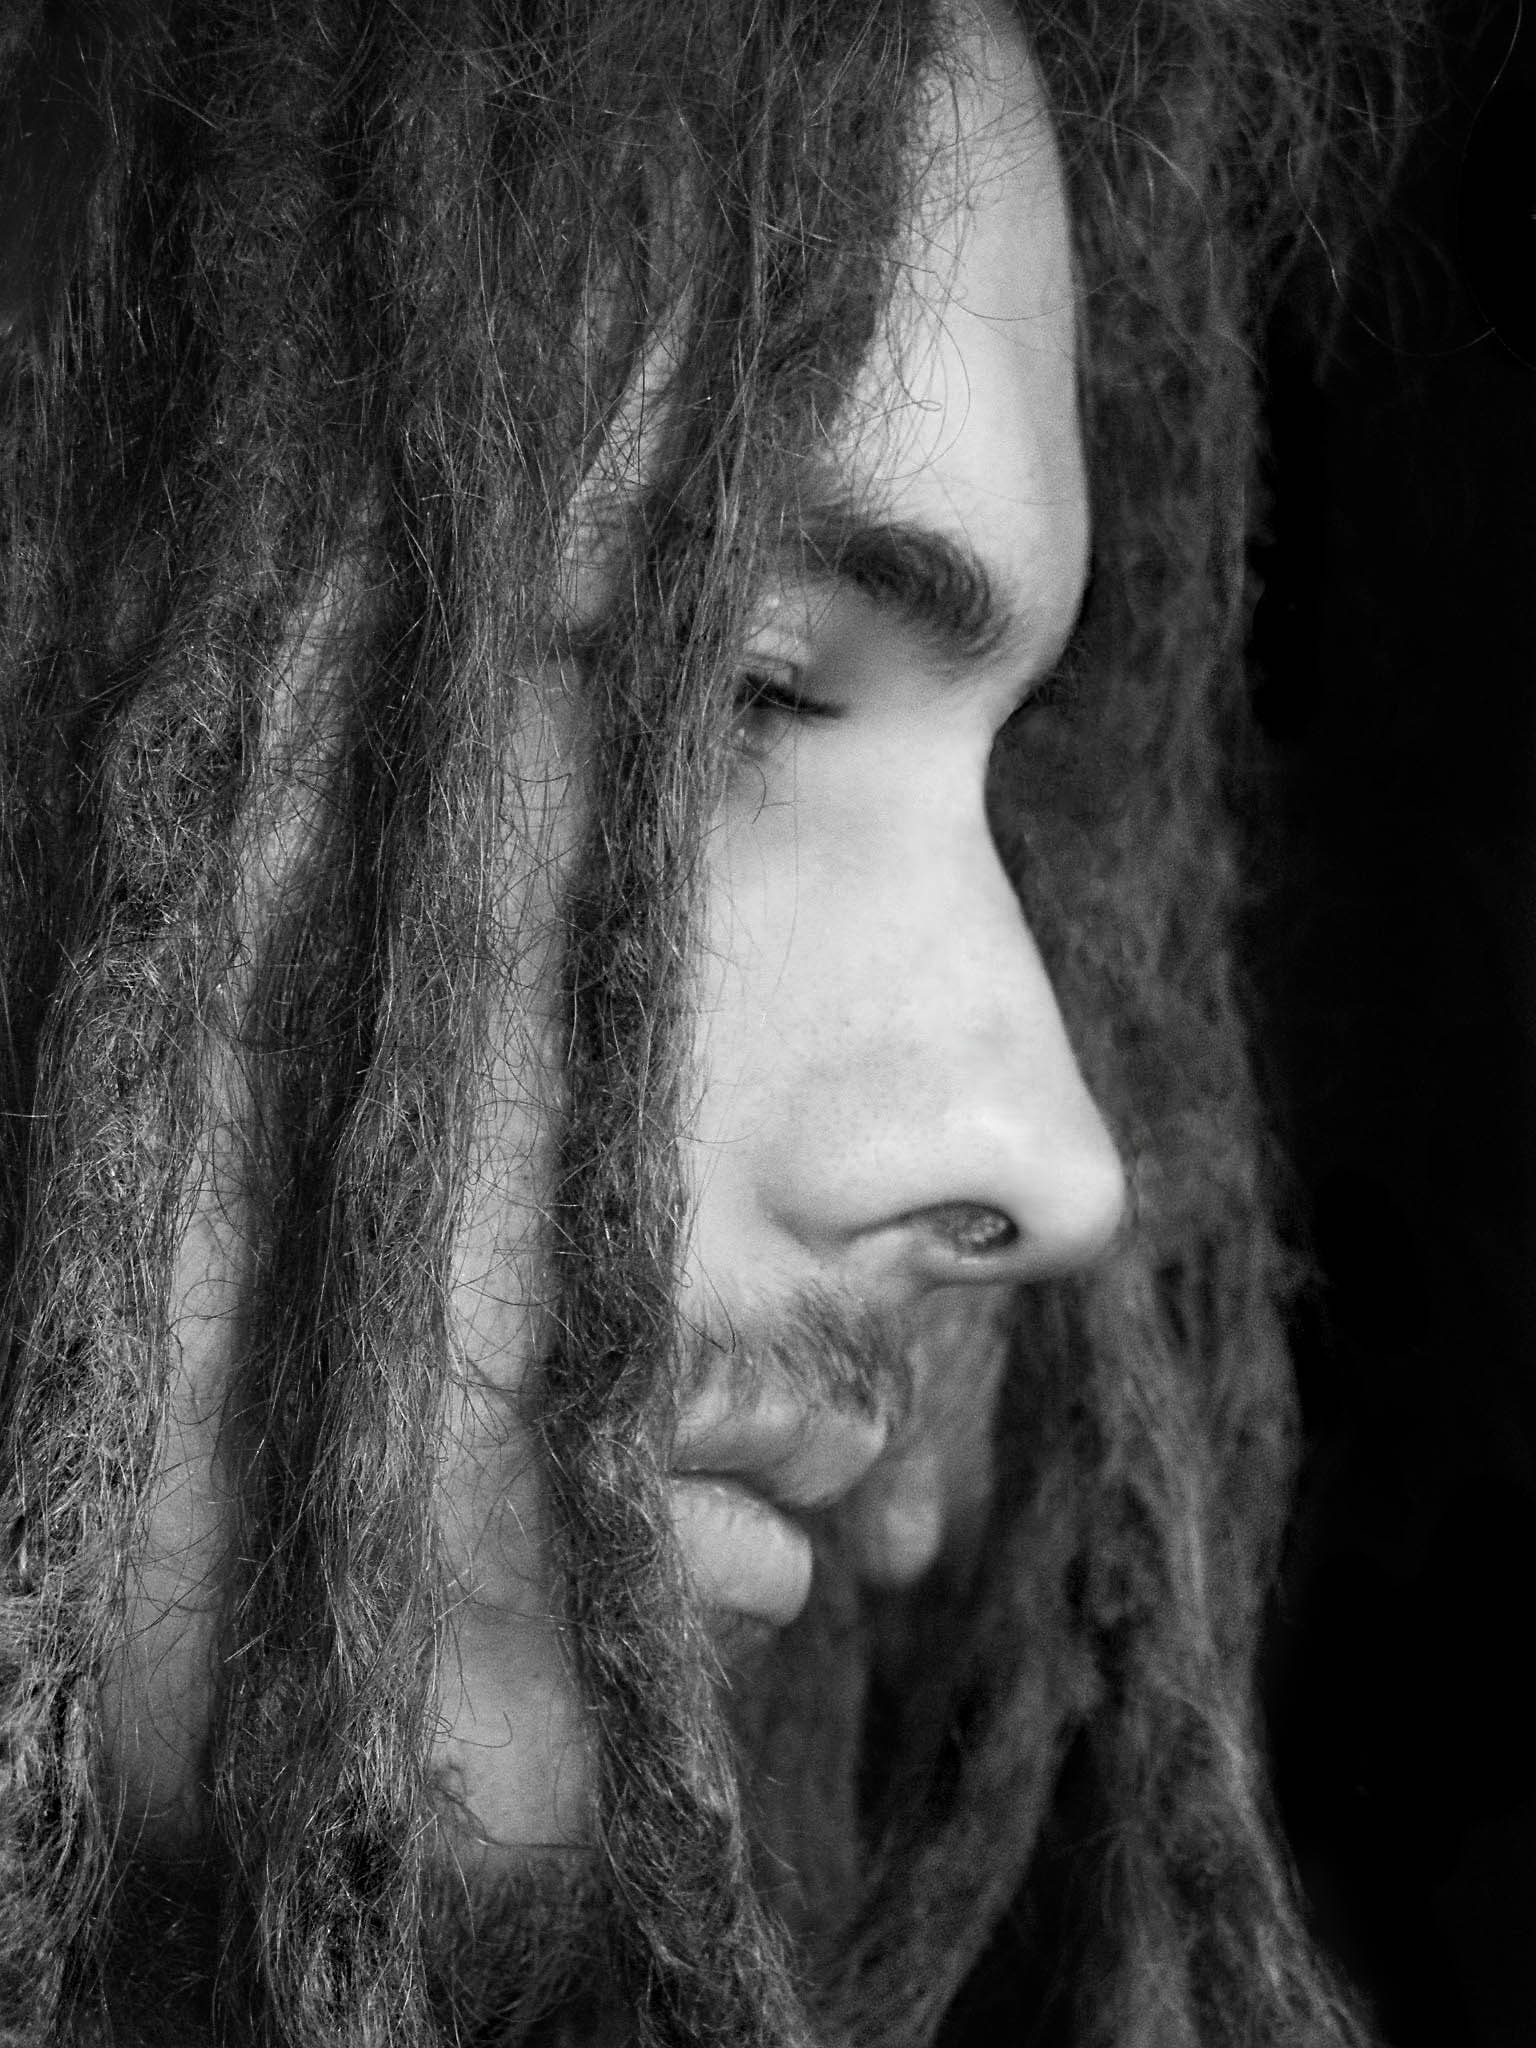
man, person, black and white, people, hair, white, photography, male, guy, sadness, portrait, human, darkness, black, monochrome, hairstyle, close up, sad, face, nose, drawing, head, problem, dreadlocks, emotion, unhappy, monochrome photography, sad man, portrait photography, art model